Garrett Grayson

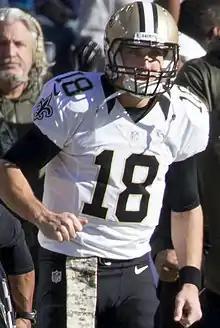
Grayson with the New Orleans Saints in 2015

Garrett Bradley Grayson (born May 29, 1991) is an American former professional football player who was a quarterback in the National Football League (NFL). He played college football for the Colorado State Rams. He was selected by the New Orleans Saints in the third round of the 2015 NFL draft. Grayson never played in a regular season NFL game.